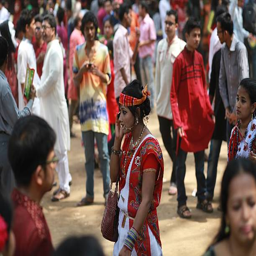
people participate in a rally to celebrate the first day .